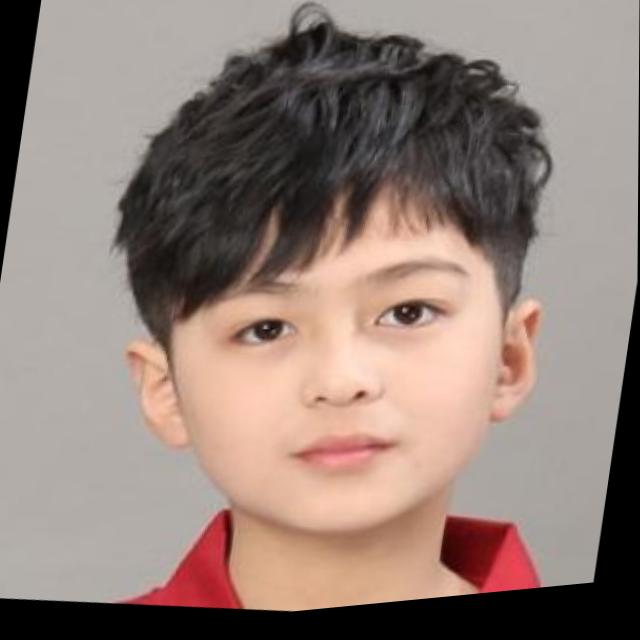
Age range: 13-20